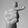
ASL letter: T